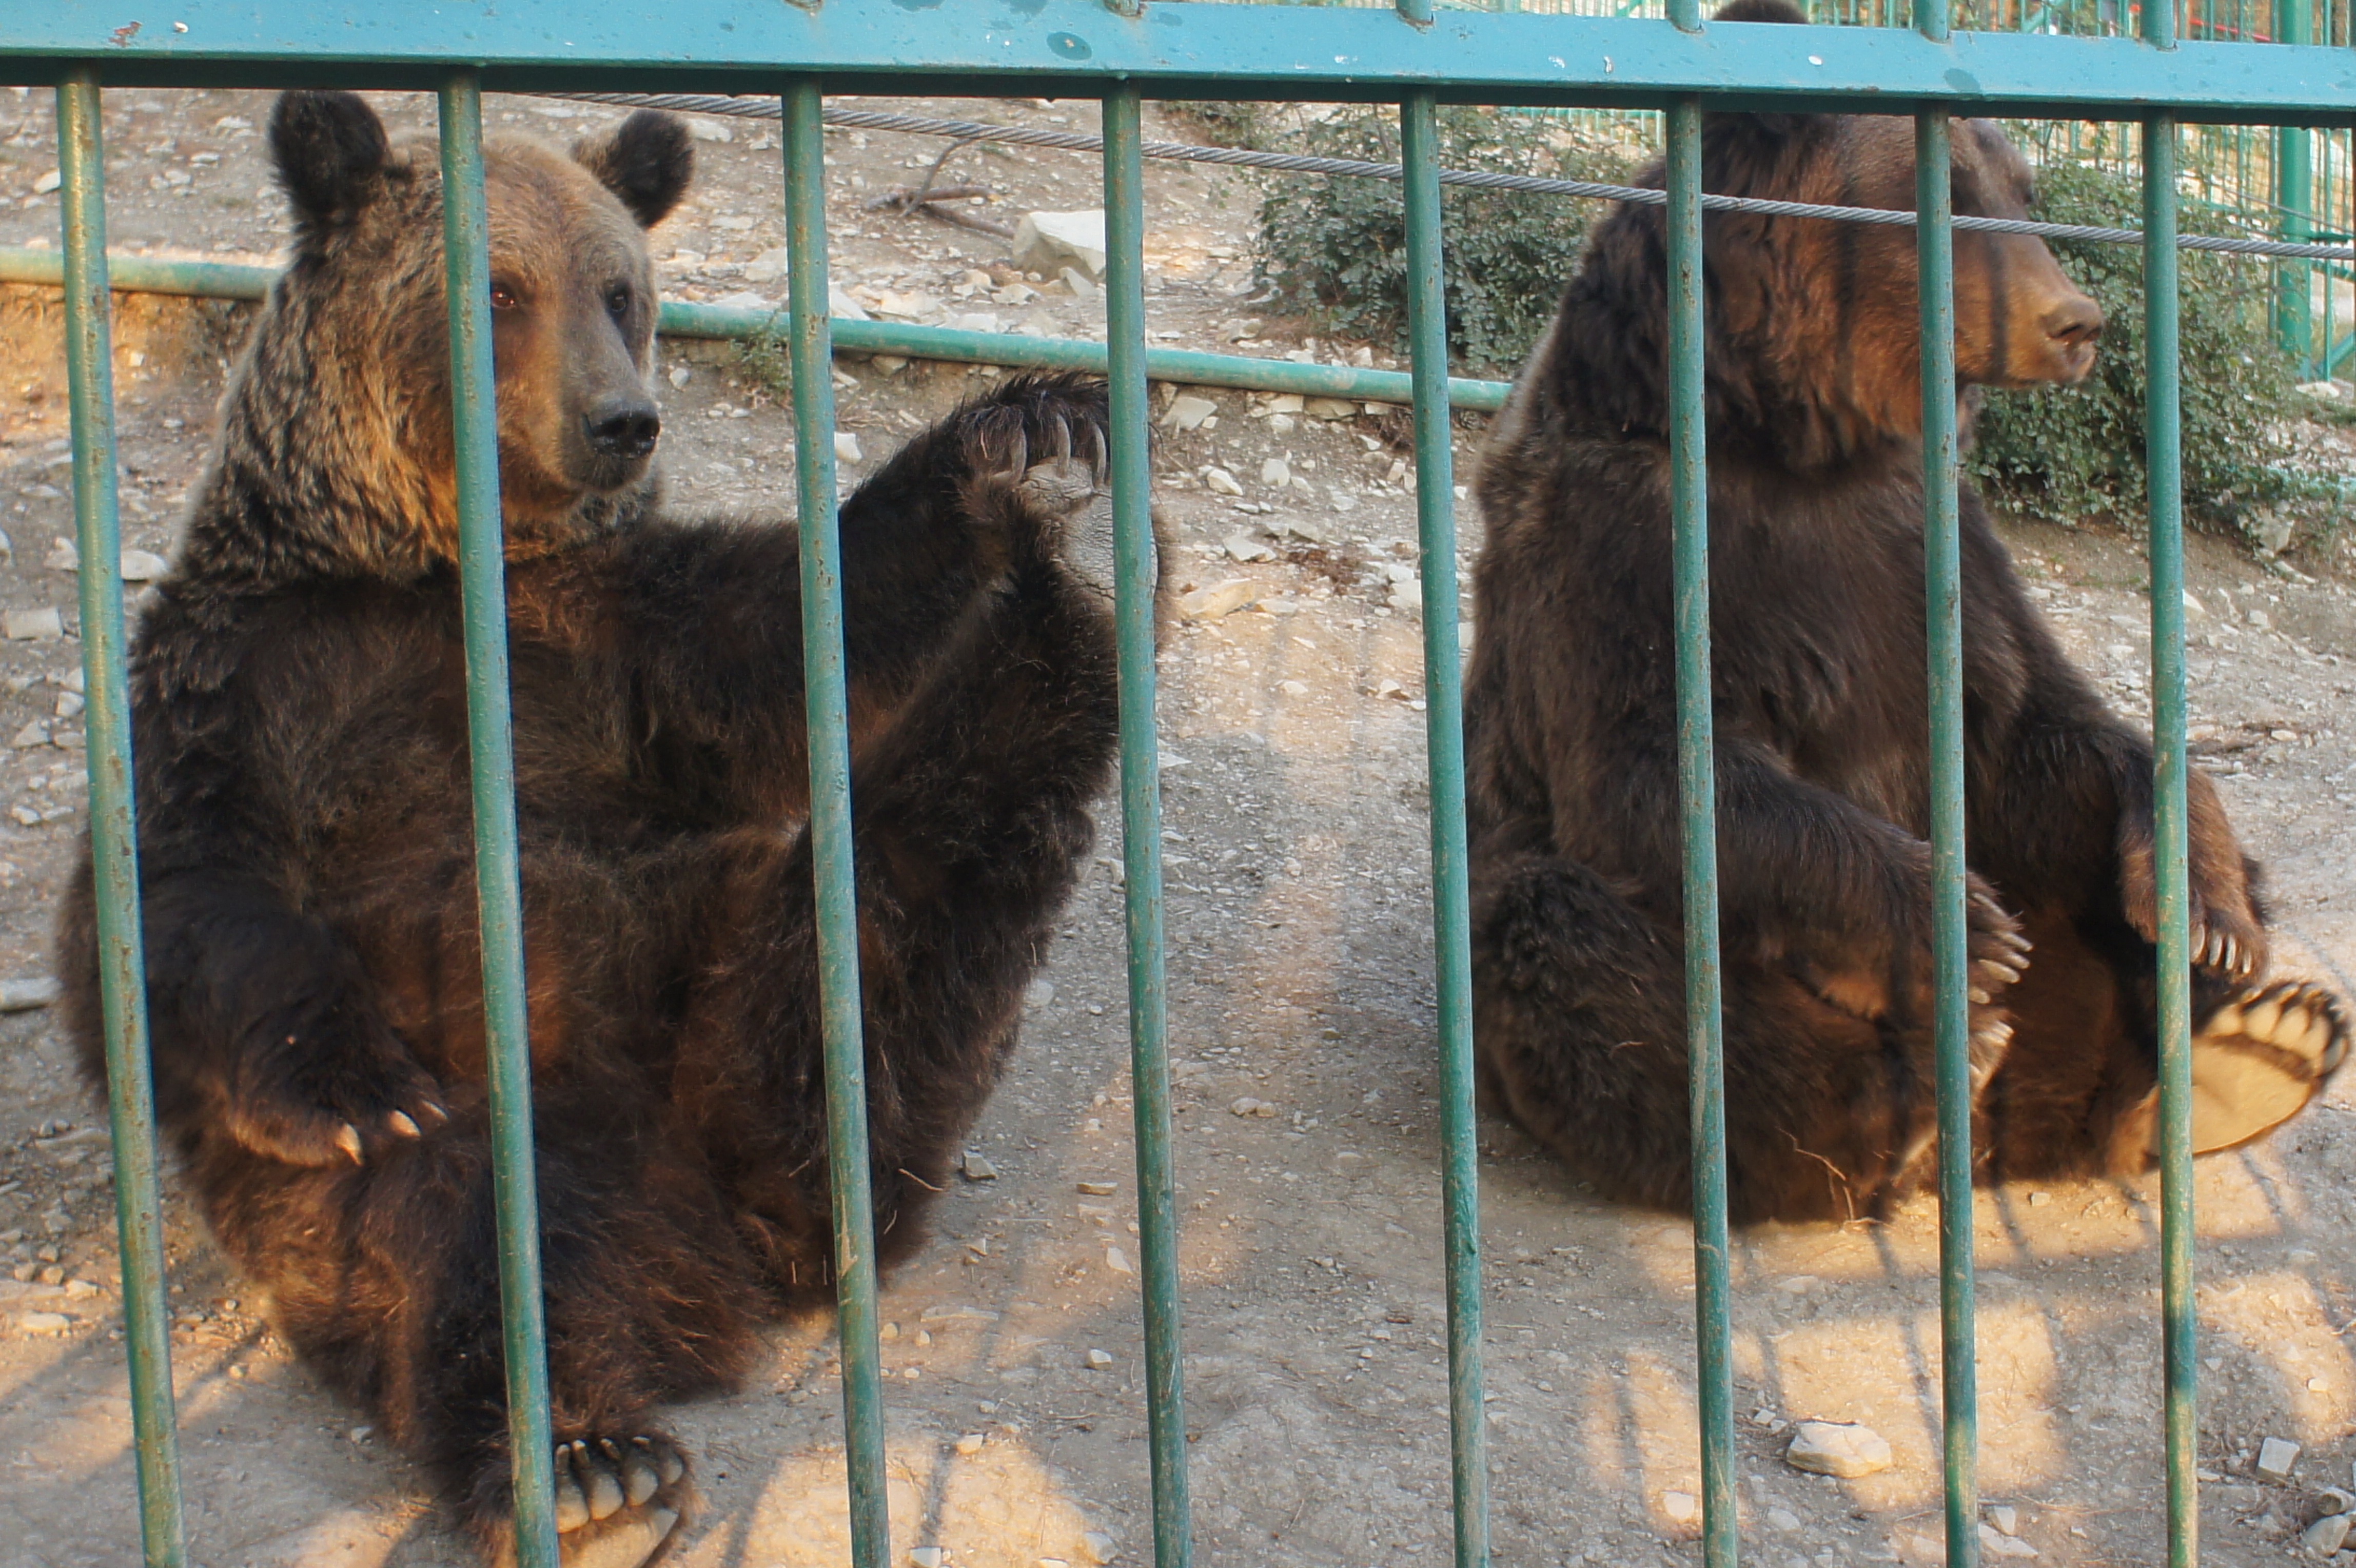
animal, bear, wildlife, zoo, fauna, animals, bears, safari park, animal shelter, gelendzhik